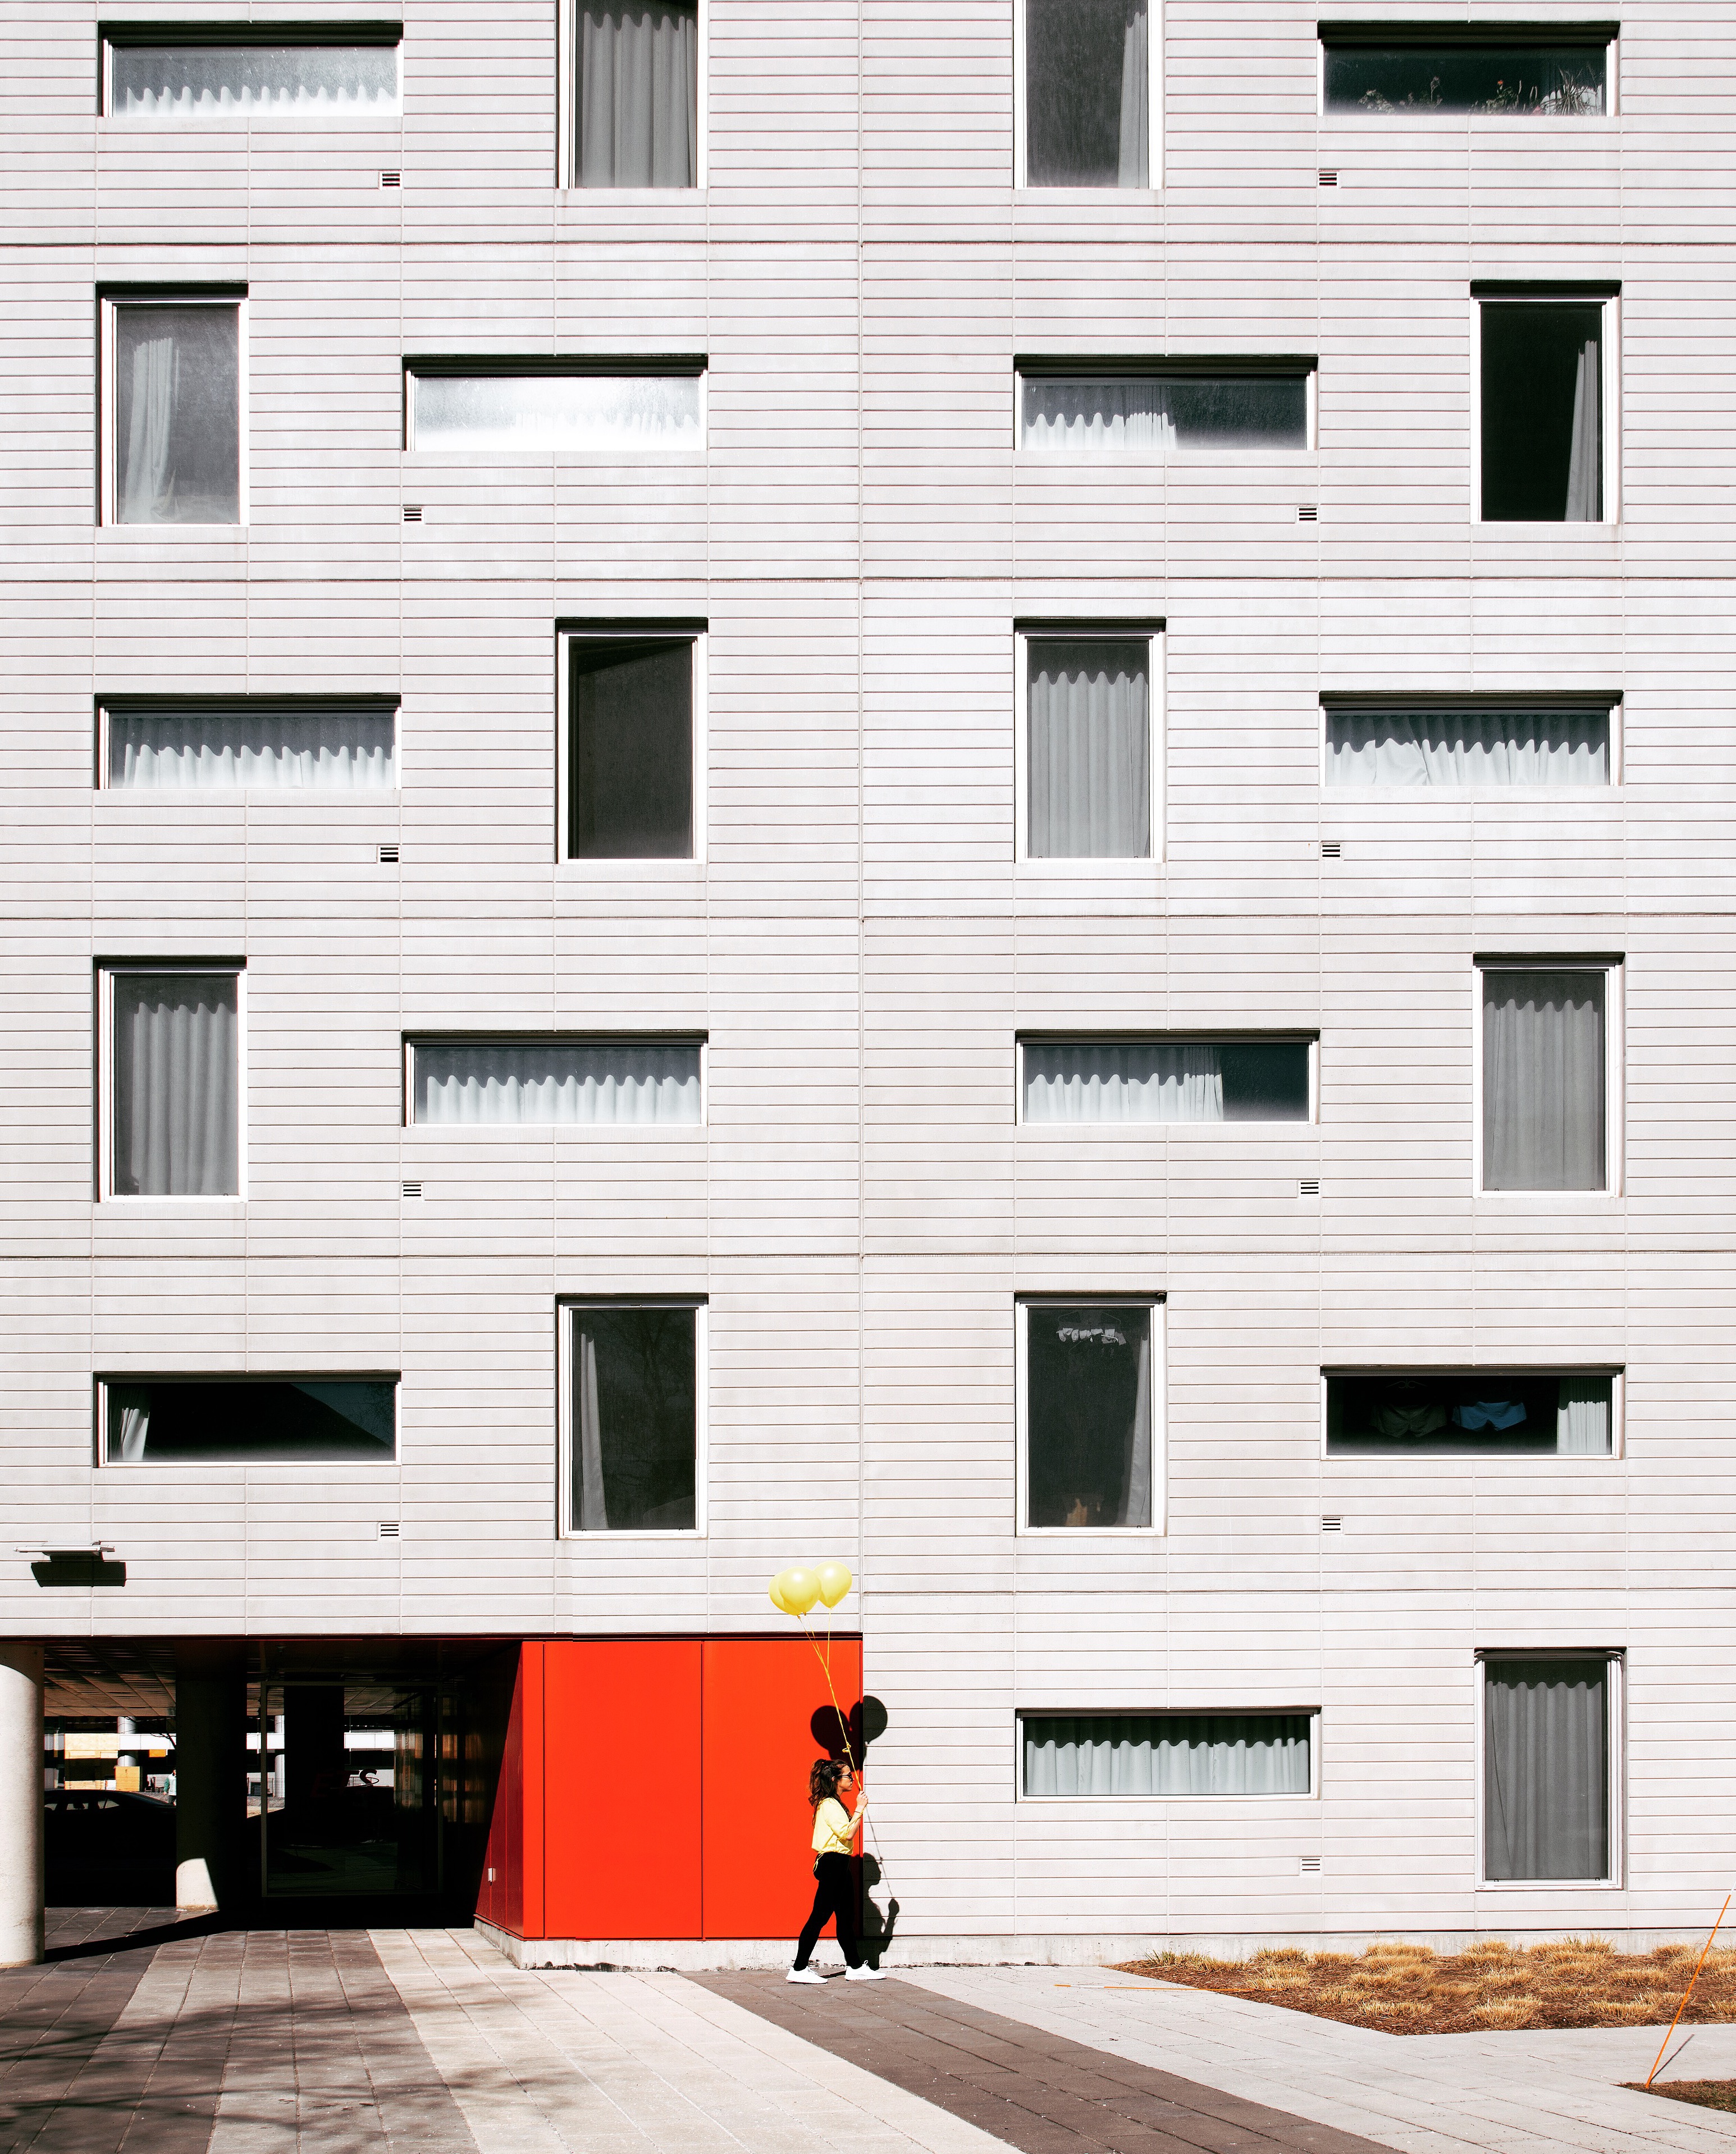
architecture, wood, house, window, balloon, building, home, wall, facade, brick, door, apartment, interior design, design, siding, residential area, window covering